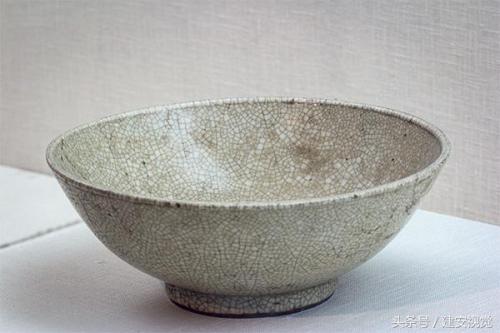
Label: trash